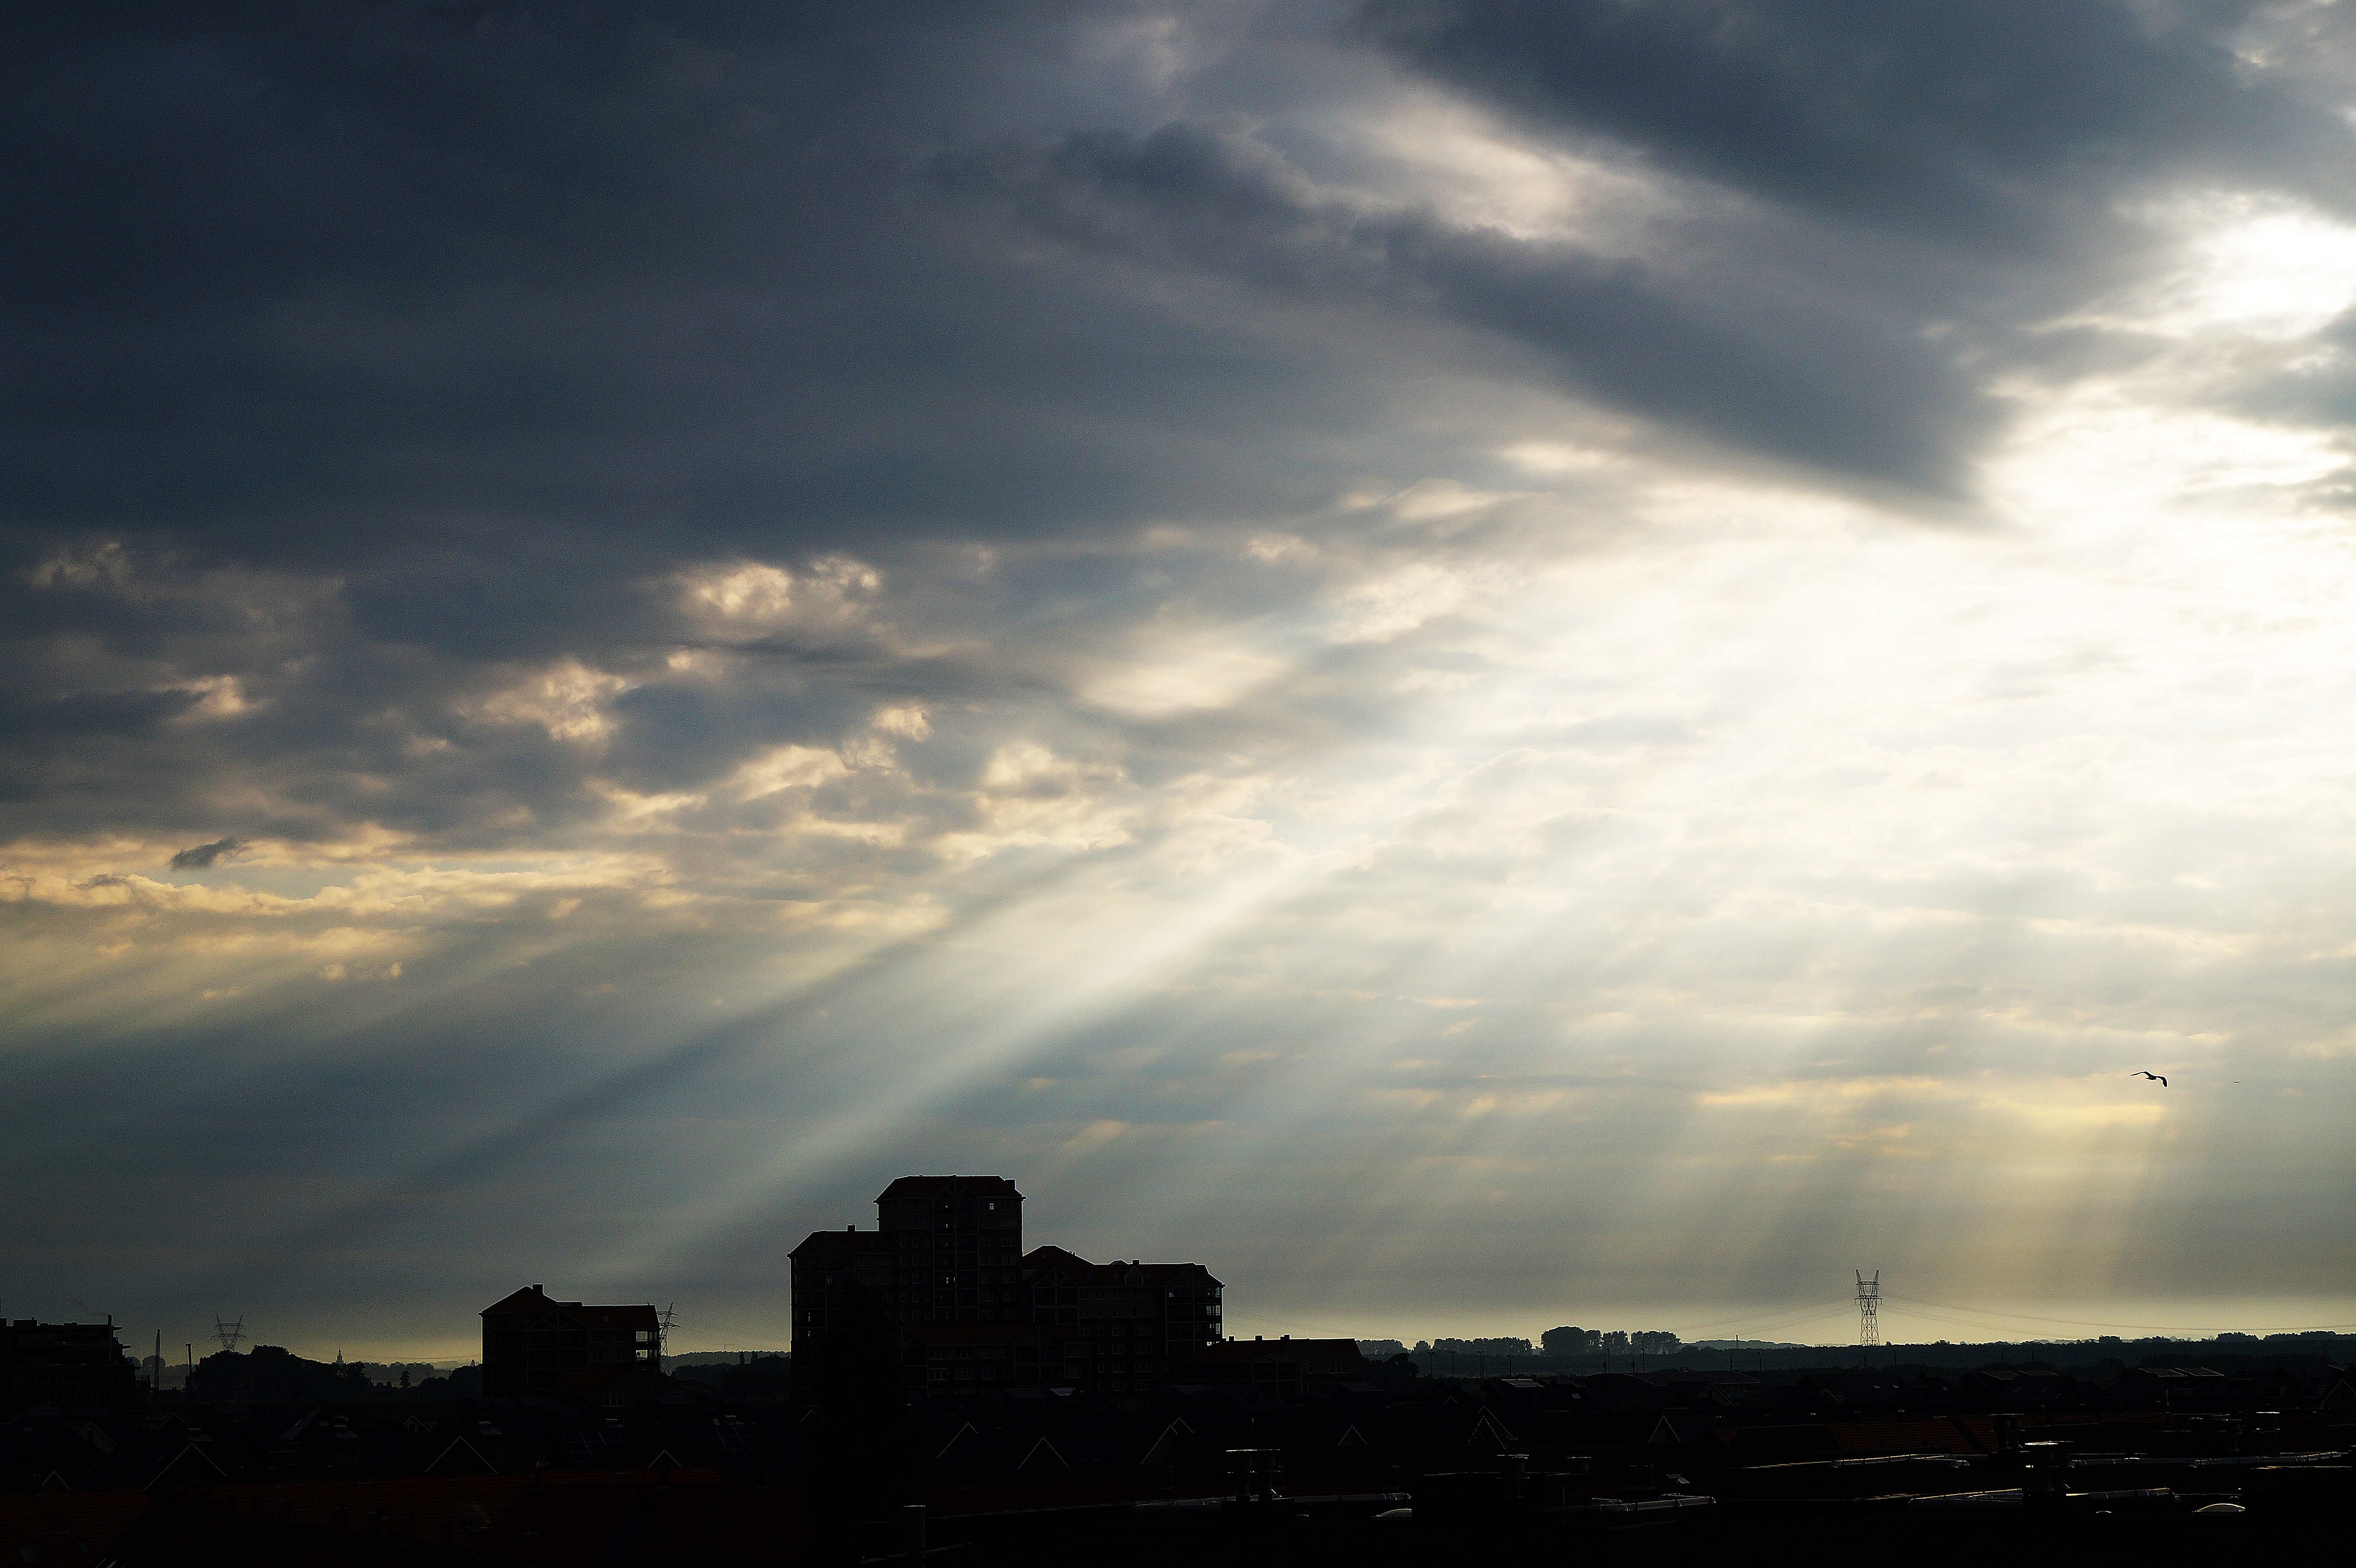
sky, cloud, horizon, atmospheric phenomenon, atmosphere, dawn, skyline, sunset, dusk, afterglow, sunrise, morning, evening, sunlight, atmosphere of earth, darkness, sun, meteorological phenomenon, reflection